Jimmy Franklin

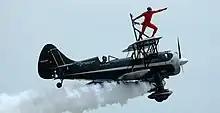
Jimmy Franklin in the Jet Waco with his son, Kyle, standing on the wing

Jimmy Franklin was born May 16, 1948, in Lovington, NM. His father, Oliver (known as "Zip") would fly from the family's farm some to their ranch with the infant Franklin on his lap. When he was 12, Franklin dragged his father's airplane out of the hangar while the elder Franklin was away, and took it for his first solo flight. "I had buzzed all the neighbors," he later recalled.